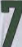
Number: 7